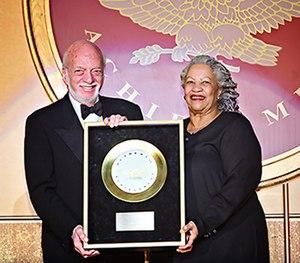
Harold Prince est un metteur en scène et producteur américain de théâtre né le 30 janvier 1928 à New York et mort le 31 juillet 2019 à Reykjavik.